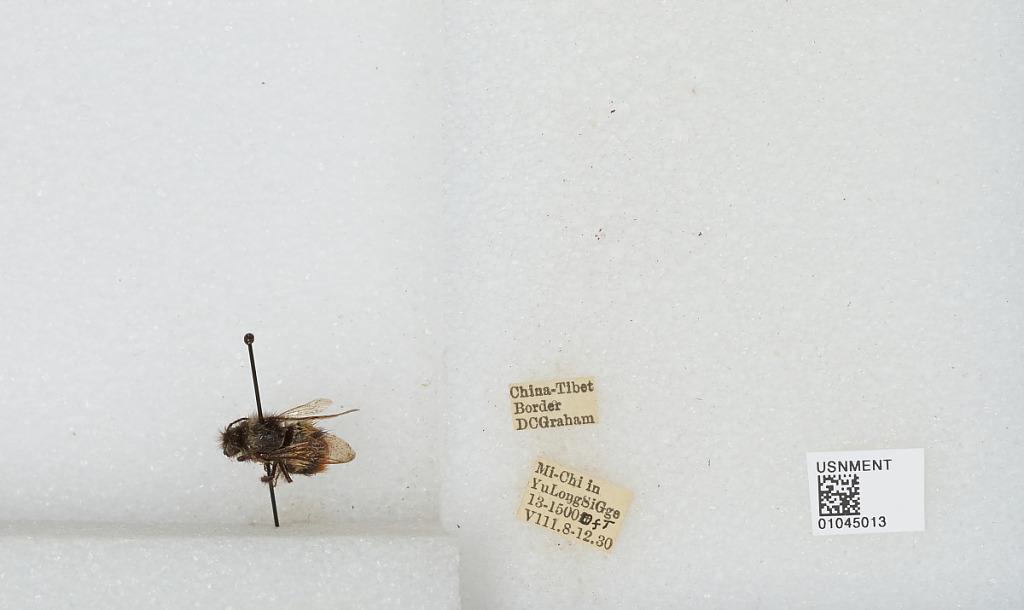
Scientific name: Bombus sp.
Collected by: D. Graham
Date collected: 1930-8-8
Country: China
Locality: China-Tibet Border, Mi-Chi in Yu Long Si Gorge